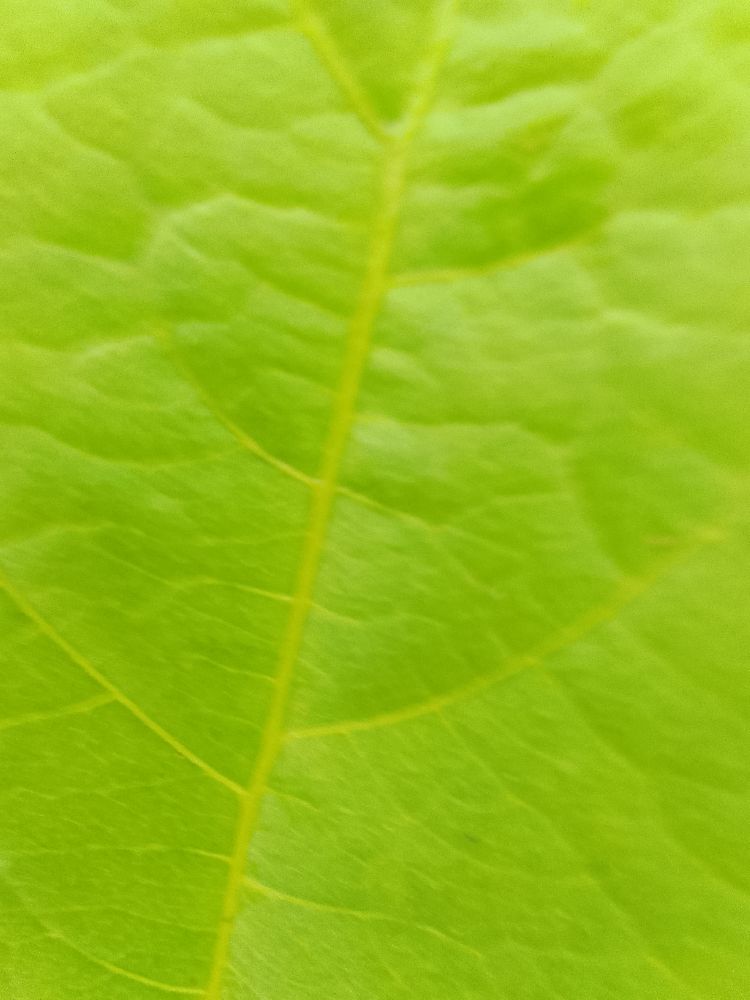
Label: healthy